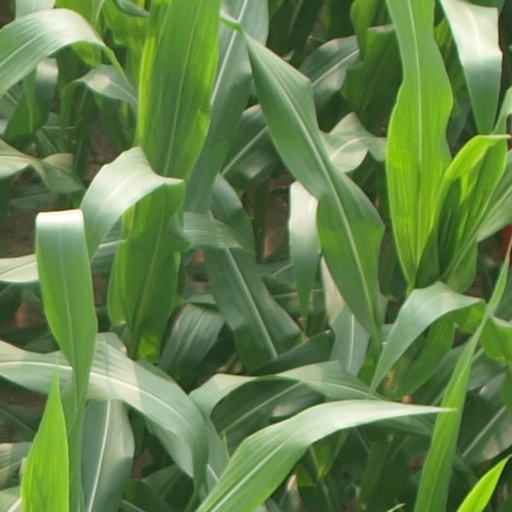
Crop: maize; corn